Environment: real
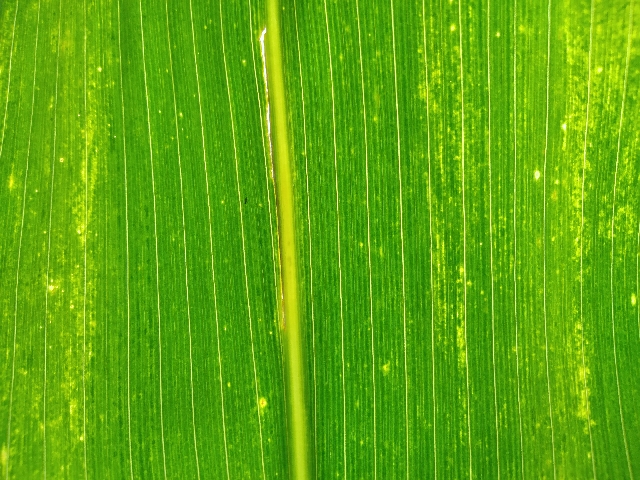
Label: lethal_necrosis